That Was Life

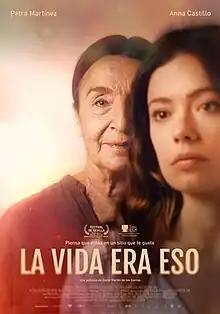
Theatrical release poster

That Was Life is a 2020 Spanish drama film directed and written by David Martín de los Santos. It stars Petra Martínez and Anna Castillo as two Spanish immigrants who form a friendship after meeting in a hospital in Belgium.